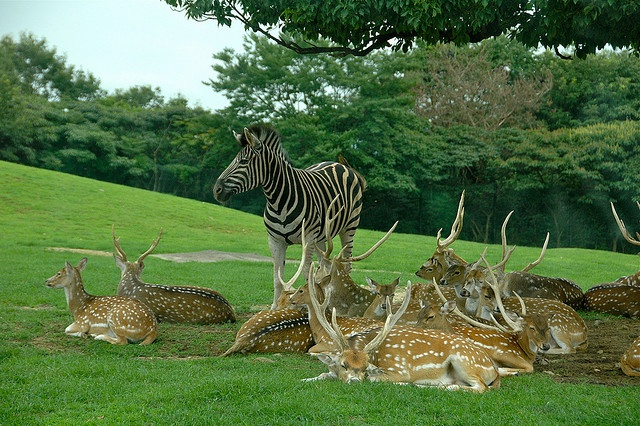
A herd of gazelle standing around a zebra.
Many deer sit under a tree near a standing zebra.
A zebra stands in a grassy field while surrounded by many deer, some with antlers and some without.
A herd of deer and a single zebra in a field.
A zebra standing beside a group of deer that are sitting down in the grass.